Frankenstein (1931 film)

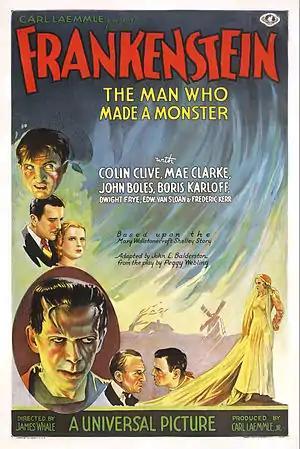
Theatrical release poster by Karoly Grosz

Frankenstein is a 1931 American Gothic pre-Code science fiction horror film directed by James Whale, produced by Carl Laemmle Jr., and adapted from a 1927 play by Peggy Webling, which in turn was based on Mary Shelley's 1818 novel "Frankenstein; or, The Modern Prometheus". The Webling play was adapted by John L. Balderston and the screenplay written by Francis Edward Faragoh and Garrett Fort, with uncredited contributions from Robert Florey and John Russell.